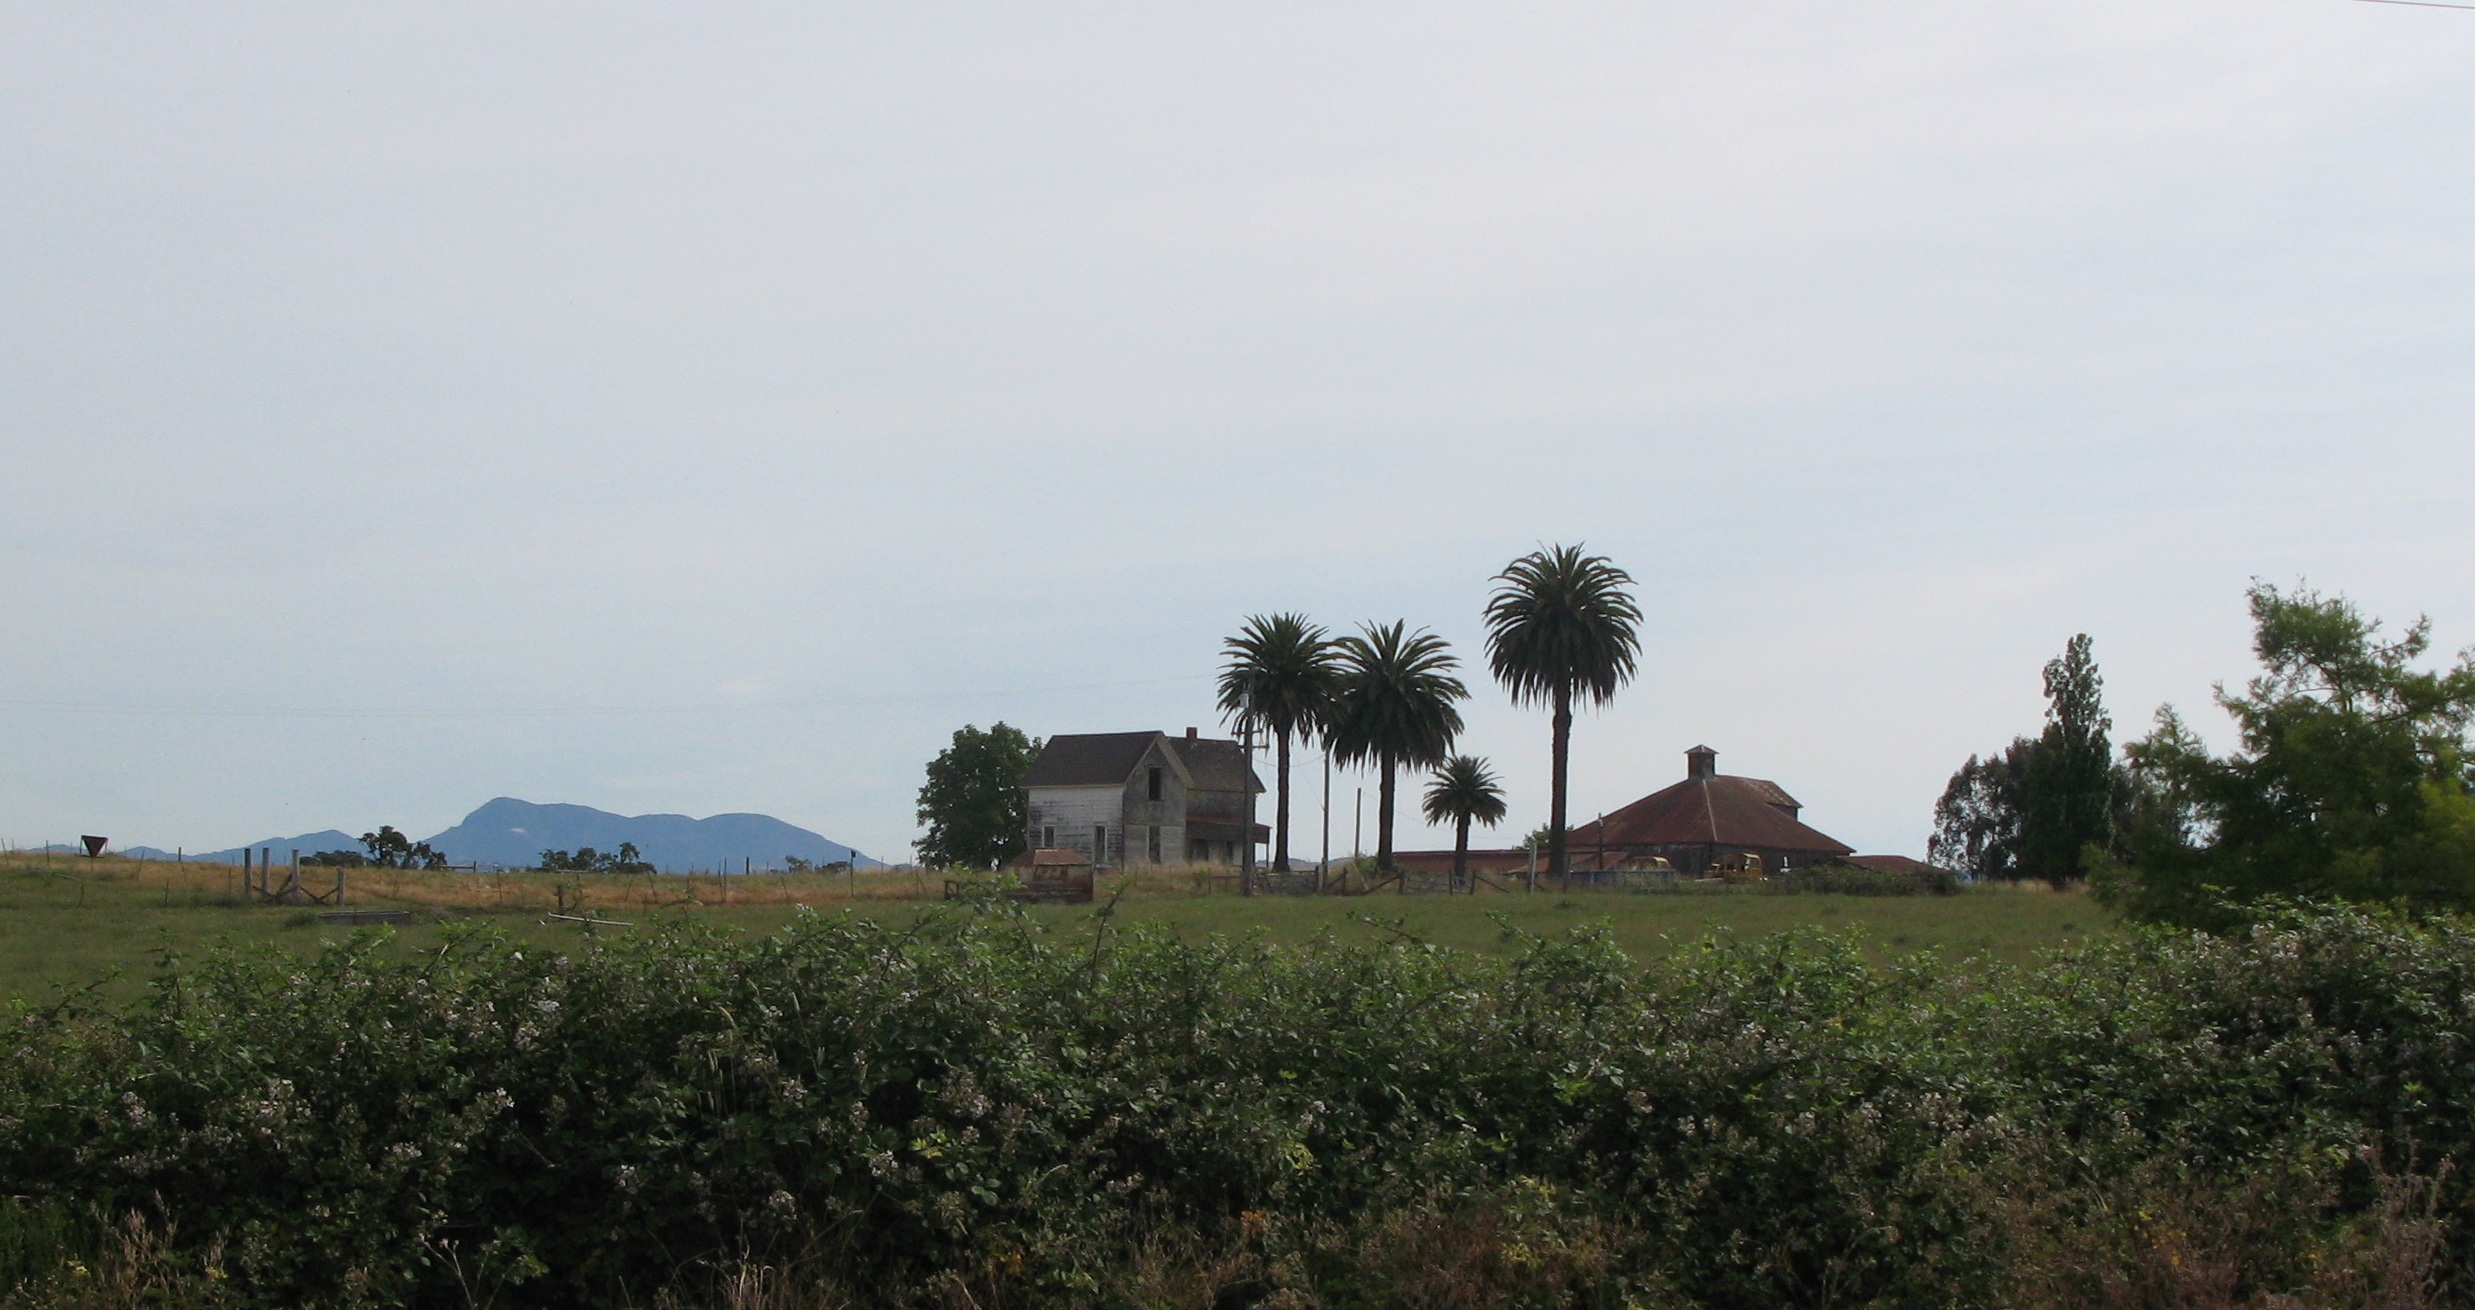
tree, horizon, field, farm, hill, wind, village, palm, agriculture, california, savanna, plain, farmhouse, rural area, woody plant, st helena, santa rosa, historic hop farm